Serpukhov

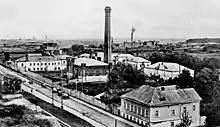
Factory belonging to the Konshin Brothers in Serpukhov, 1890

In 1812, the population of Serpukhov and the county participated in the defense of the Russian Empire following the French invasion of Russia in 1812. The militia of the Moscow province consisted of 2,246 residents of Serpukhov county. The war did not affect the city directly. The industry continued to produce most of the canvas produced in the region. At that time there were 14 factories with 855 textile mills in Serpukhov. During this period, the industry is reoriented to the production of cotton products. If in 1812 the first cotton enterprise of Alexey Ignatieff appeared in the city, in 1814 eleven factories were functioning. The largest of them were the enterprises of A. Serikov, Ignatius Shilkin, I. Serikov, Maxim Konshin. There were also three tannery factories in Serpukhov, and a paper factory was operating in the Alexandrov suburb (now the village of Borisovo).